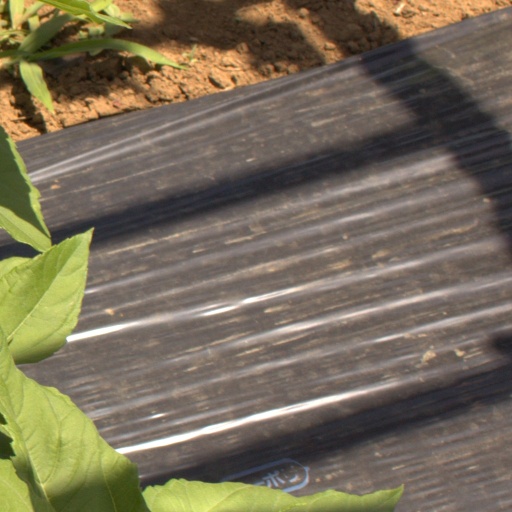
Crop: Jerusalem artichoke